Juan de la Luz Enriquez, Veracruz

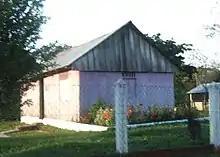
The primary school in Juan de la Luz Enriquez

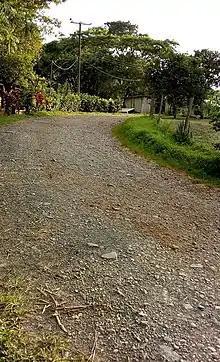
Juan de la Luz Enriquez, Jesus Carranza veracruz Mexico Rural Street

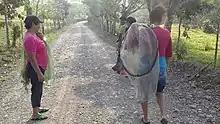
Woman with Matayahual in Juan de la Luz

Juan de la Luz Enríquez is a town in the municipality of Jesús Carranza, Veracruz, Mexico. It has 196 inhabitants, as of 2010. It borders to the north with the town of Juan Escutia, to the west with vacant lots of the state of Oaxaca, to the south-east with the town of Casa Blanca and the Uxpanapa Valley and to the south with the municipality of Santa María Chimalapa, also in Oaxaca. It is located 120 meters above sea level. The Latitude is -94.784589 and the Longitude 17.188500, the GPS coordinates are 17° 11 '18.6 'N 94° 49'22.0188 W. The postal code is 96976. and the most used telephone area codes are 972 and 974.